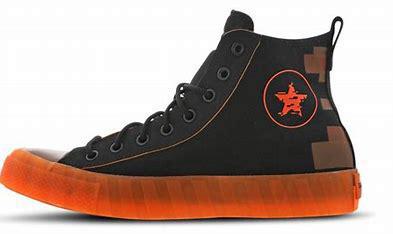
Brand: Converse
Model: UNT1TL3D